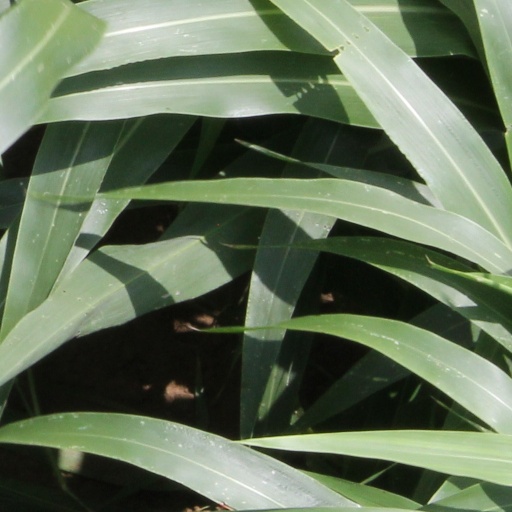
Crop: sorghum